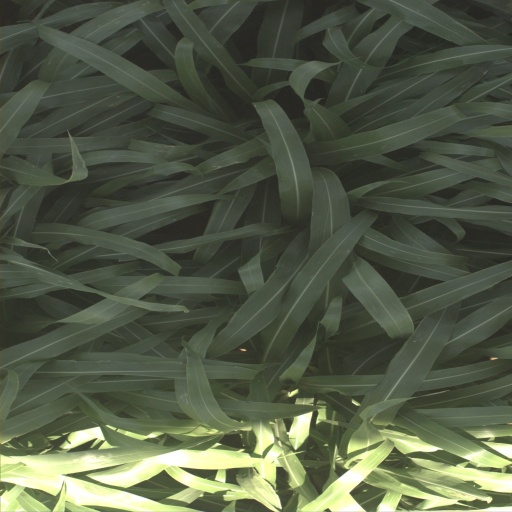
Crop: sorghum